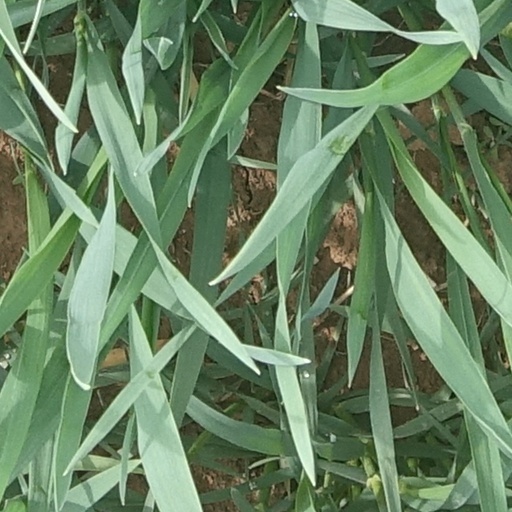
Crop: wheat